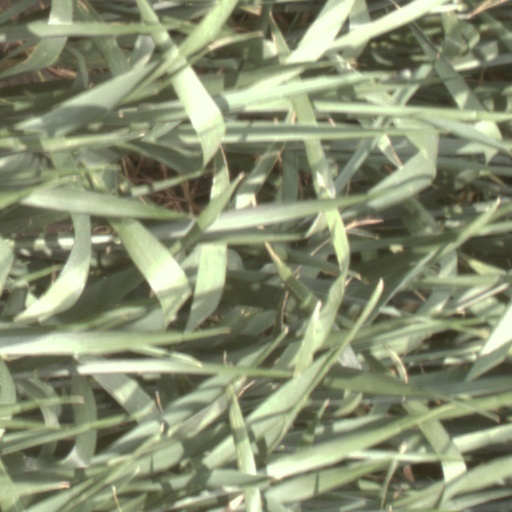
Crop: wheat